Worcester, Massachusetts

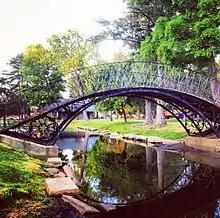
The Elm Park Iron Bridge

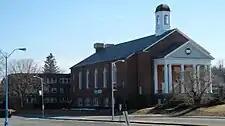
Temple Emanuel Sinai

Much of Worcester's culture is synonymous with broader New England culture. The city's name is notoriously mispronounced by people unfamiliar with the city. As with the city in England, the first syllable of "cester" ("castra") is left entirely unvoiced. Combined with a traditionally non-rhotic Eastern New England English accent, the name can be transcribed as "WOOS-tuh" or "WISS-tuh" (the first syllable possibly having a near-close central unrounded vowel).